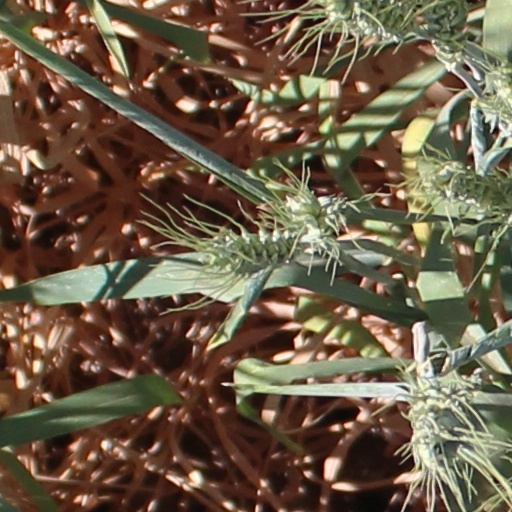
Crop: wheat